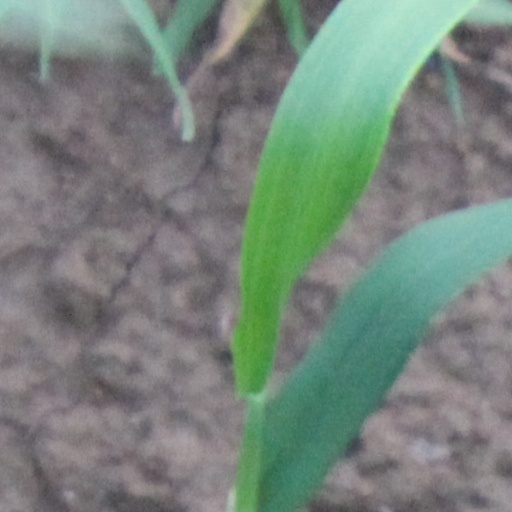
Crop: wheat